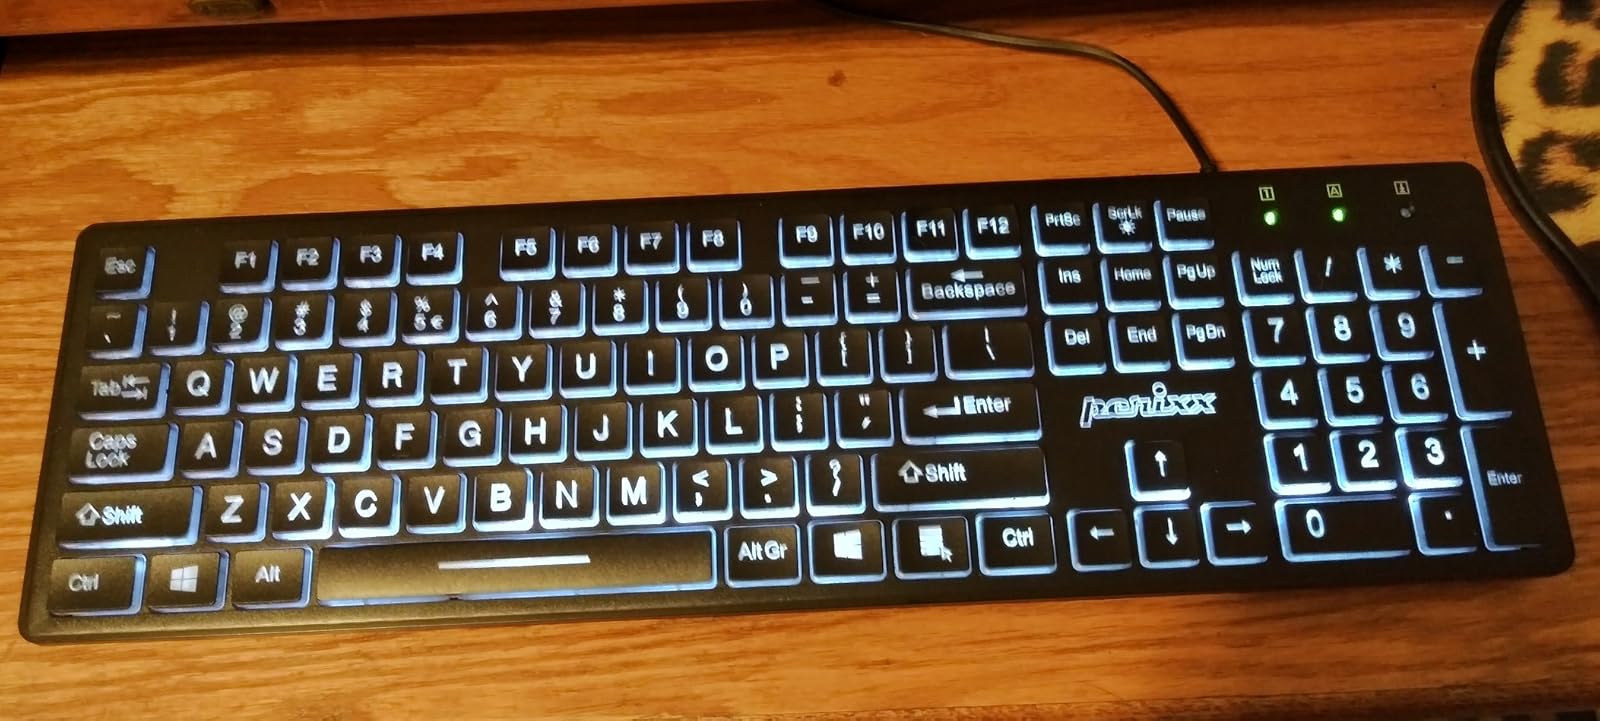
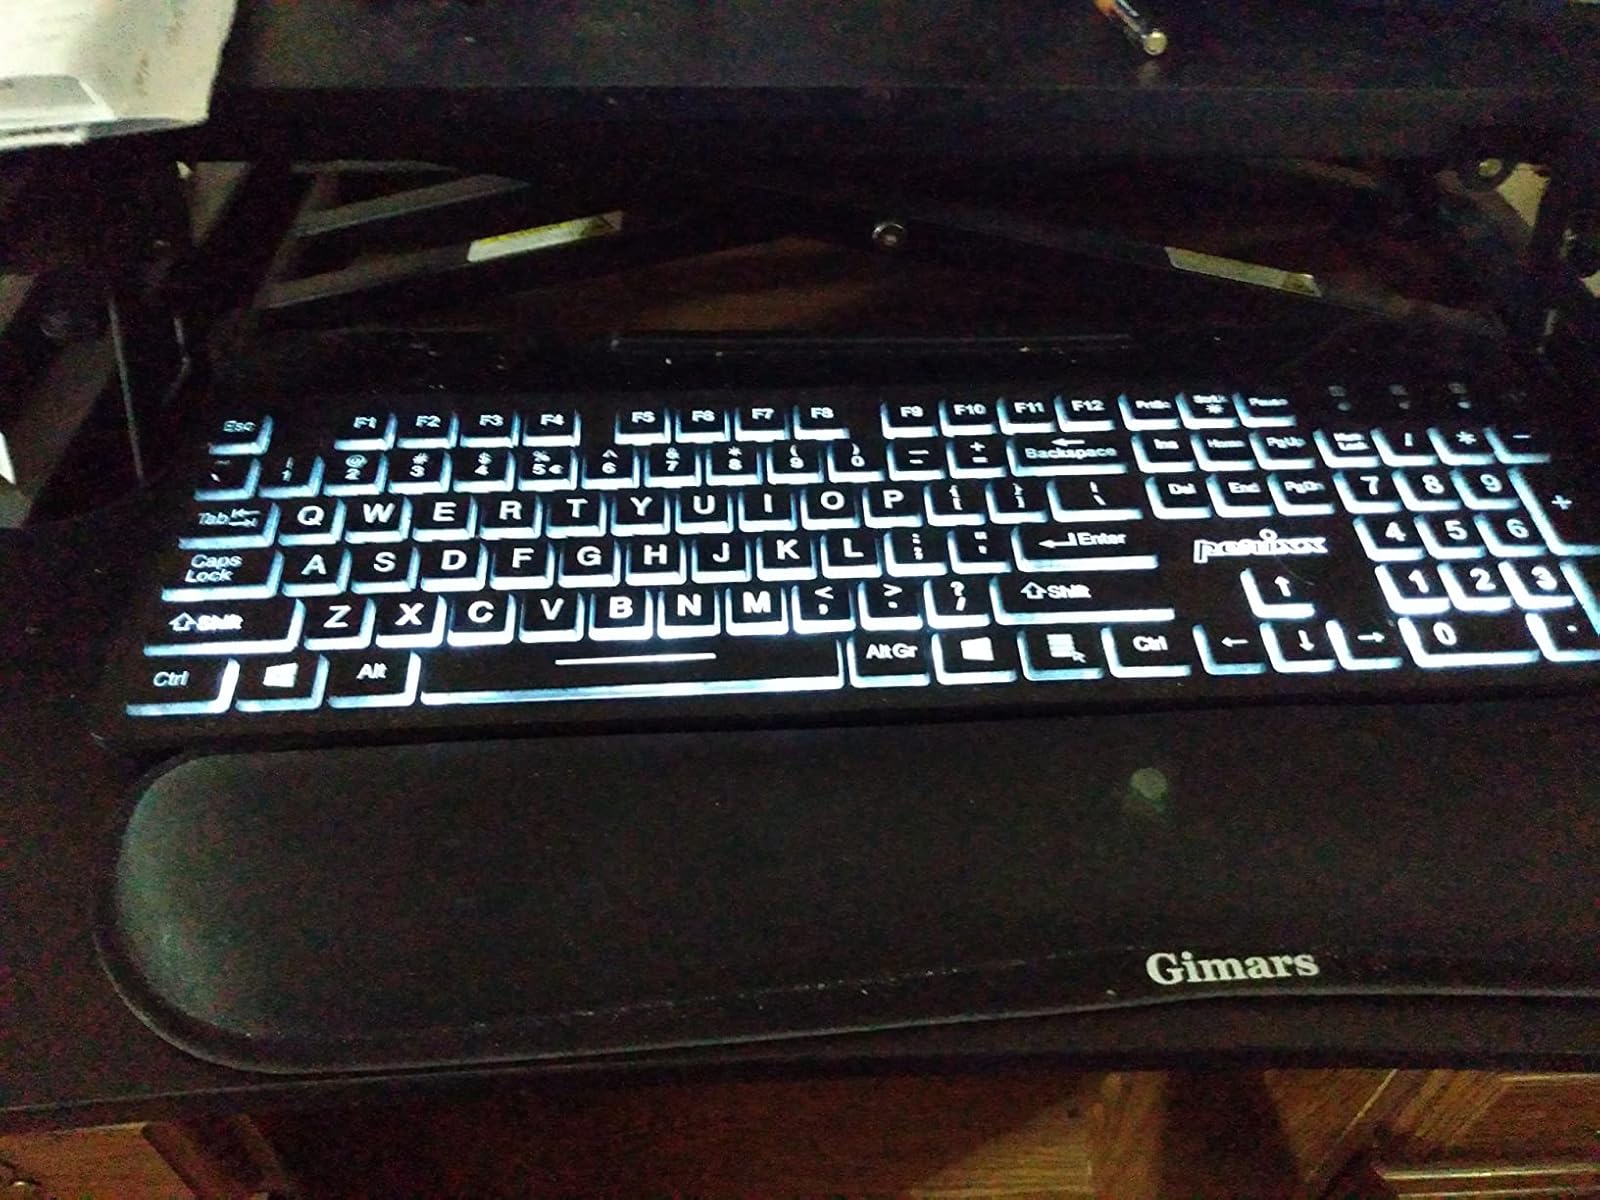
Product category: keyboard
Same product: yes